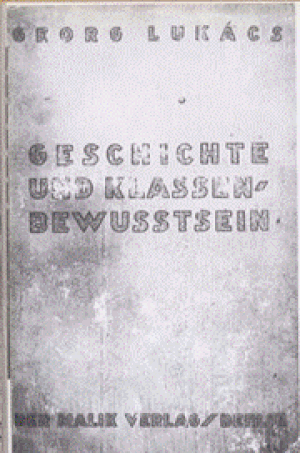
Existentialisme ou Marxisme ? est un essai du philosophe et homme politique hongrois Georg Lukács. Dans cet ouvrage, l'auteur polémique avec les philosophies du XIXᵉ et de la première moitié du XXᵉ siècle. Il accuse plus particulièrement l'existentialisme d'être le nouveau masque de la philosophie « bourgeoise » et de « droite », sous prétexte de chercher une troisième voie entre l'idéalisme et le matérialisme historique. Lukács trace une généalogie de l'existentialisme, qui remonte à Schelling, Kierkegaard et Nietzsche, et aboutit à l'existentialisme de Sartre, Beauvoir et Merleau-Ponty. Il leur reproche d'avoir abandonné l'étude des conditions sociales et économiques des relations humaines, pour se replier dans une philosophie de la conscience individuelle.